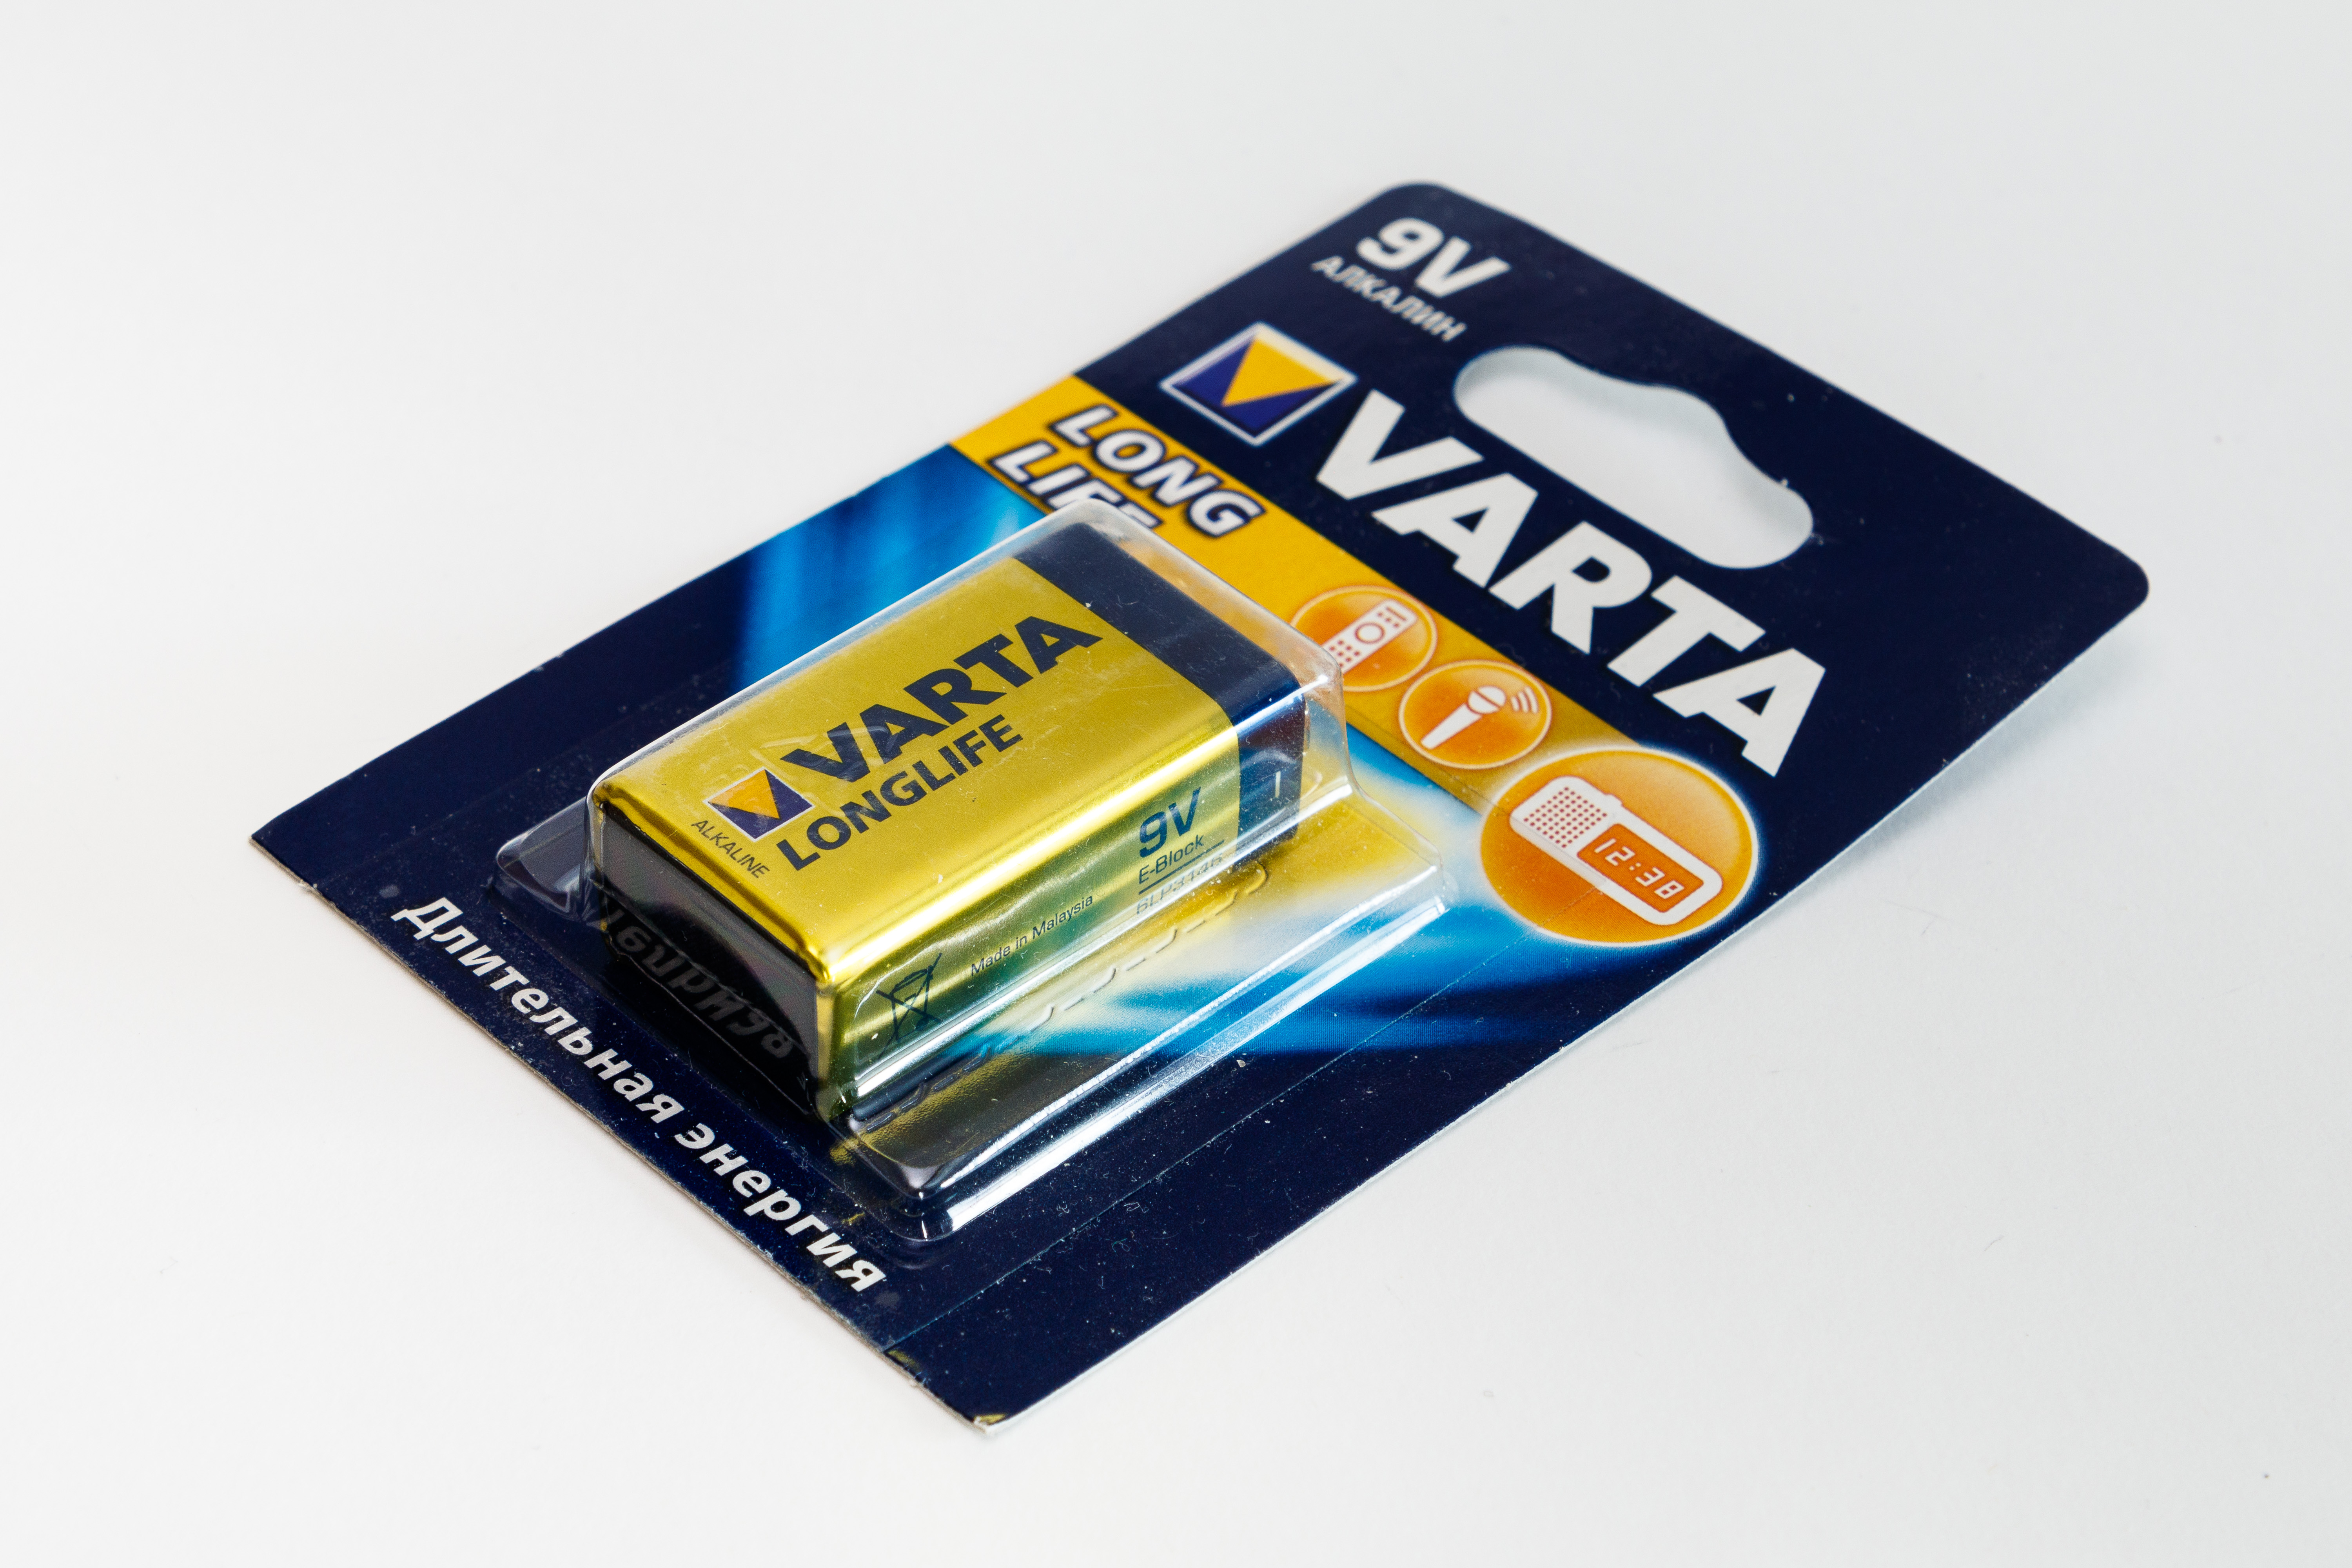
battery, alkaline batteries, batteries, accumulator, charge, source, energy, volt, current, power, technology, voltage, electricity, electronics, ecology, logo, advertising, brand, label, computer data storage